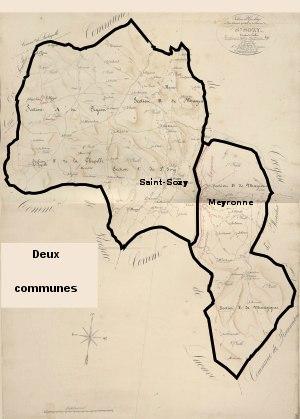
Mayrac est une commune française, située dans le département du Lot en région Occitanie. Mayrac est comprise dans l'ancienne province du Quercy, plus précisément dans le Haut Quercy, sur le causse de Martel. La plus ancienne mention de Mayrac date de 930, elle a fait partie de la vicomté de Turenne jusqu'au XVIIIᵉ siècle. Après une brève existence pendant la période révolutionnaire, elle a de nouveau été érigée en commune en 1946. Commune essentiellement rurale à l'activité agricole, loin des grands centres, elle a subi près de deux siècles de baisse démographique, mais l'effectif de sa population croît de nouveau au début du XXIᵉ siècle, en particulier du fait de l'attraction de la zone d'emploi de Brive-la-Gaillarde. Elle est intégrée depuis sa création dans la communauté de communes Causses et Vallée de la Dordogne. Mayrac, située au cœur de la région touristique de la vallée de la Dordogne est une villégiature très proche de hauts lieux du patrimoine national comme Rocamadour, Padirac, Sarlat, Collonges-la-Rouge, etc.